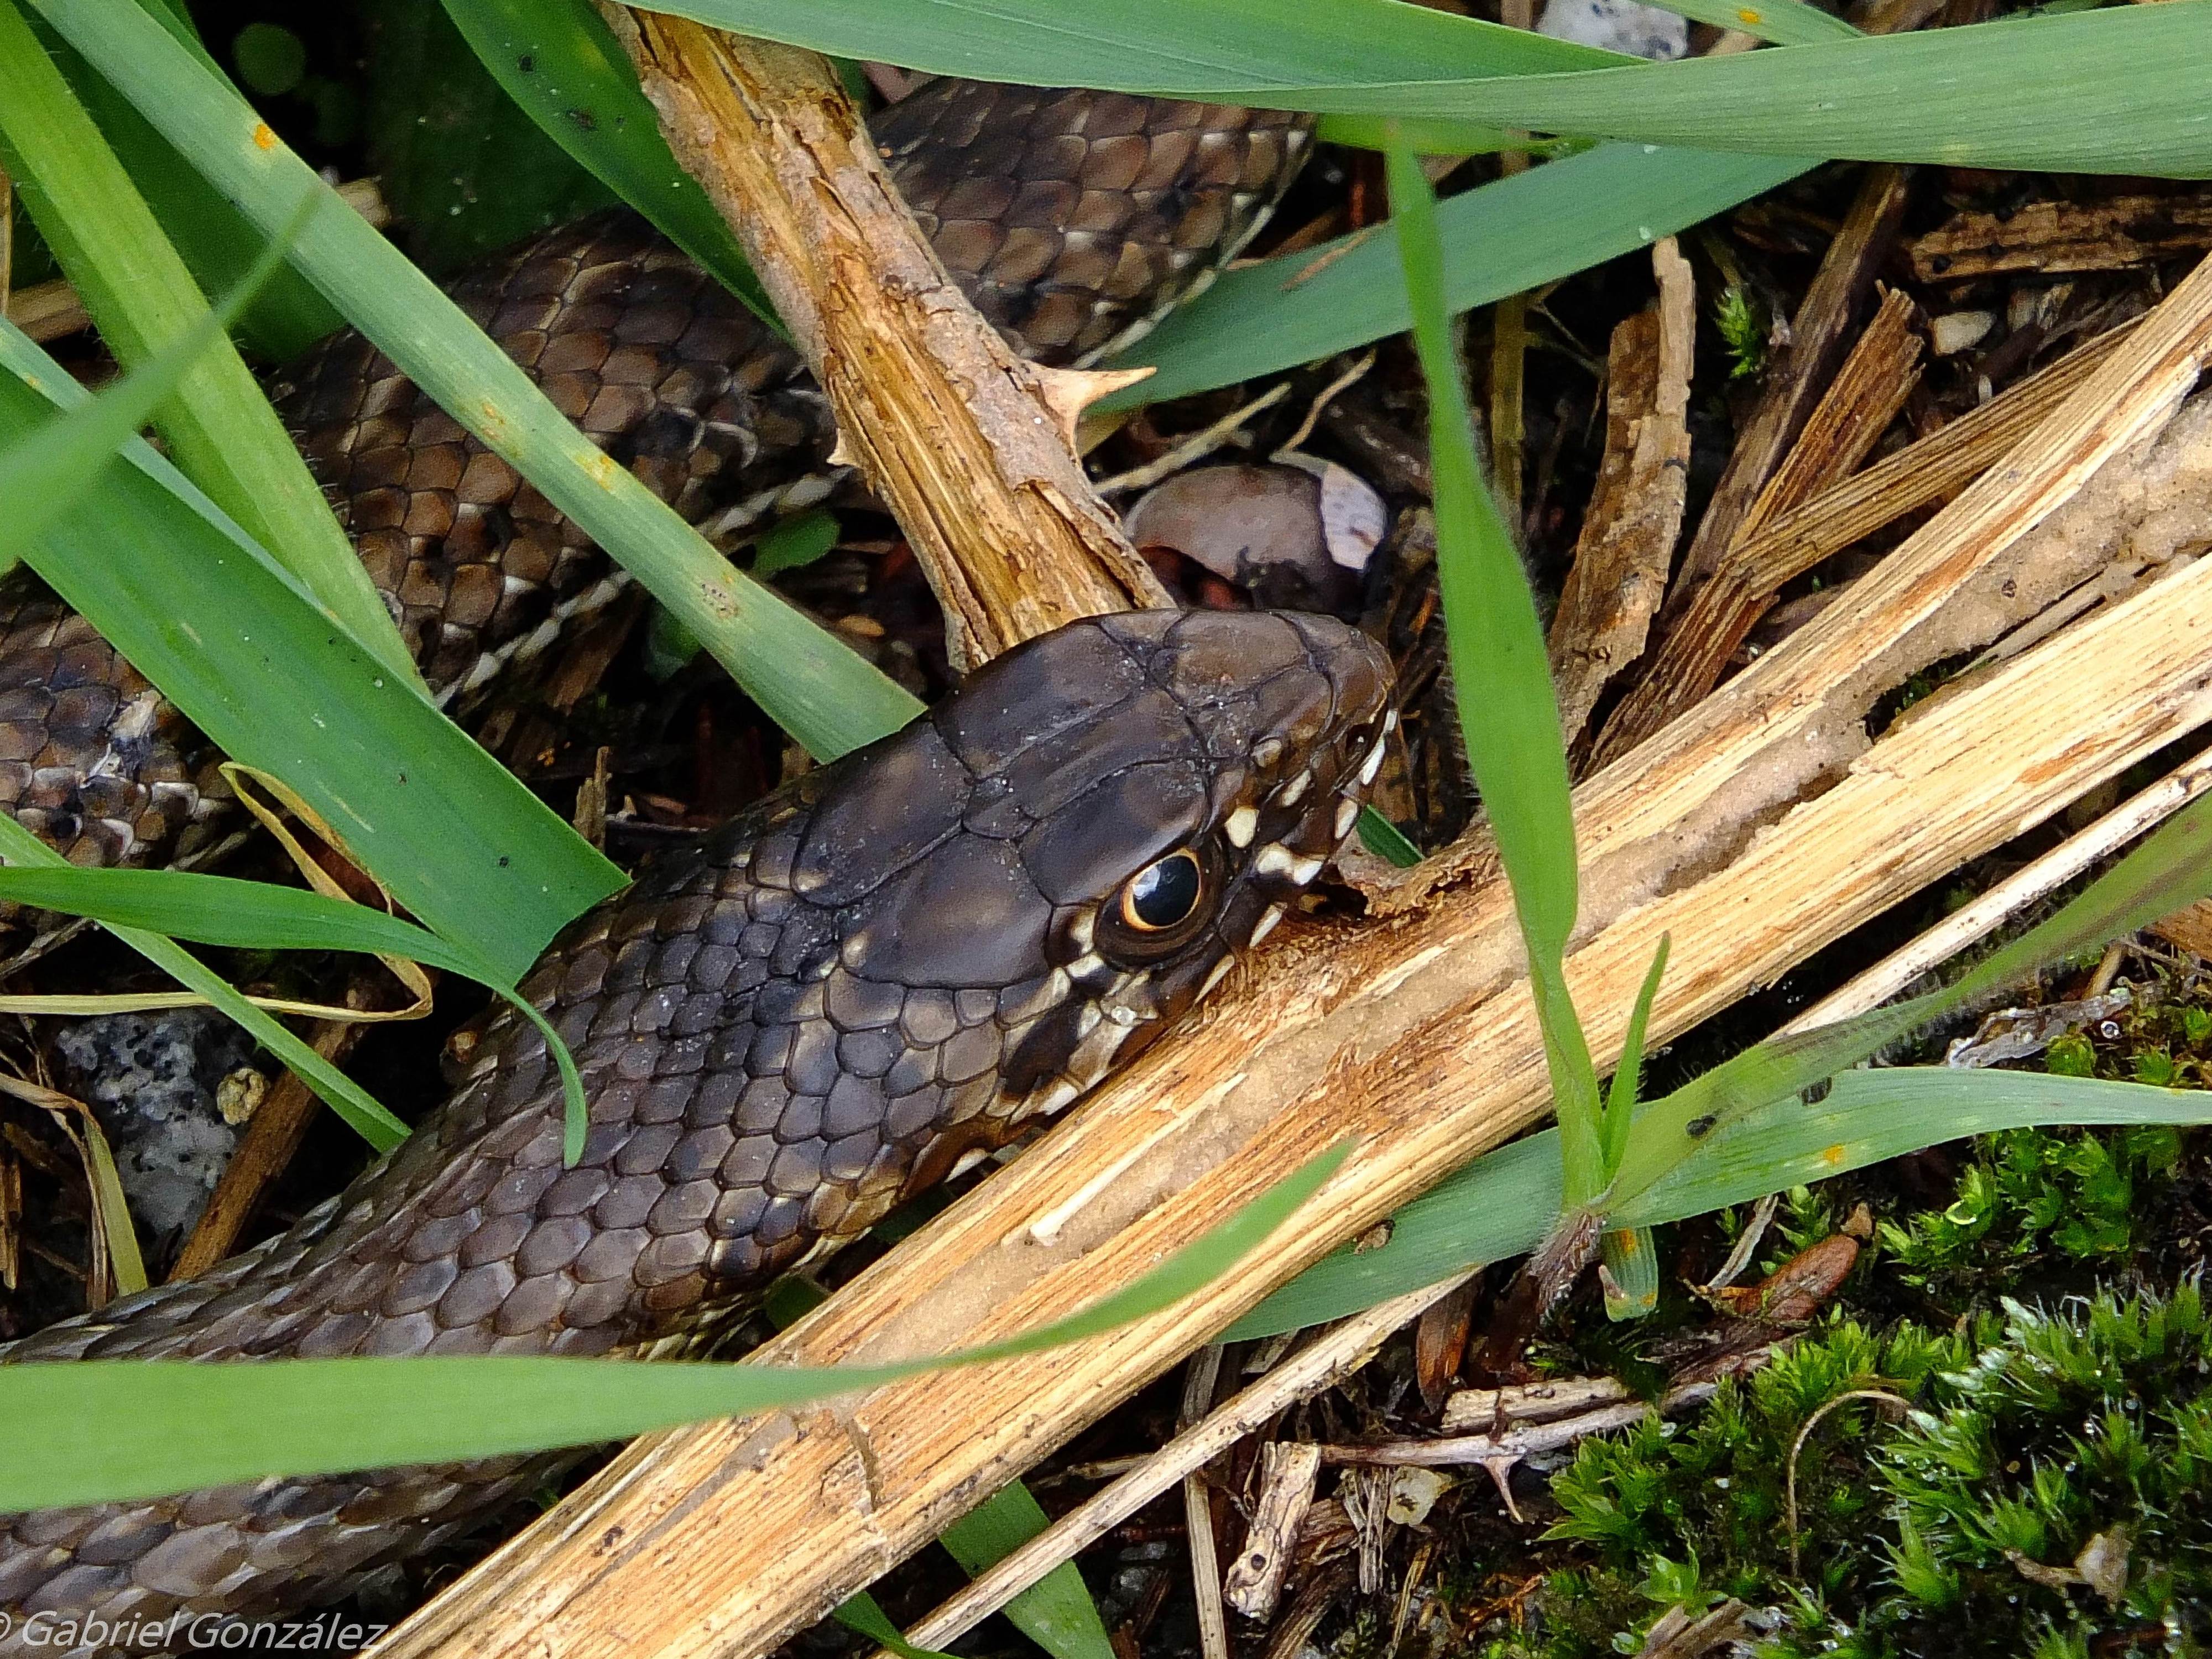
nature, wildlife, jungle, macro, reptile, fauna, green lizard, animals, vertebrate, naturaleza, ggl1, gaby1, xovesphoto, animales, varios, some, gphoto, fujifilmxs1, lacerta, scaled reptile, lacertidae